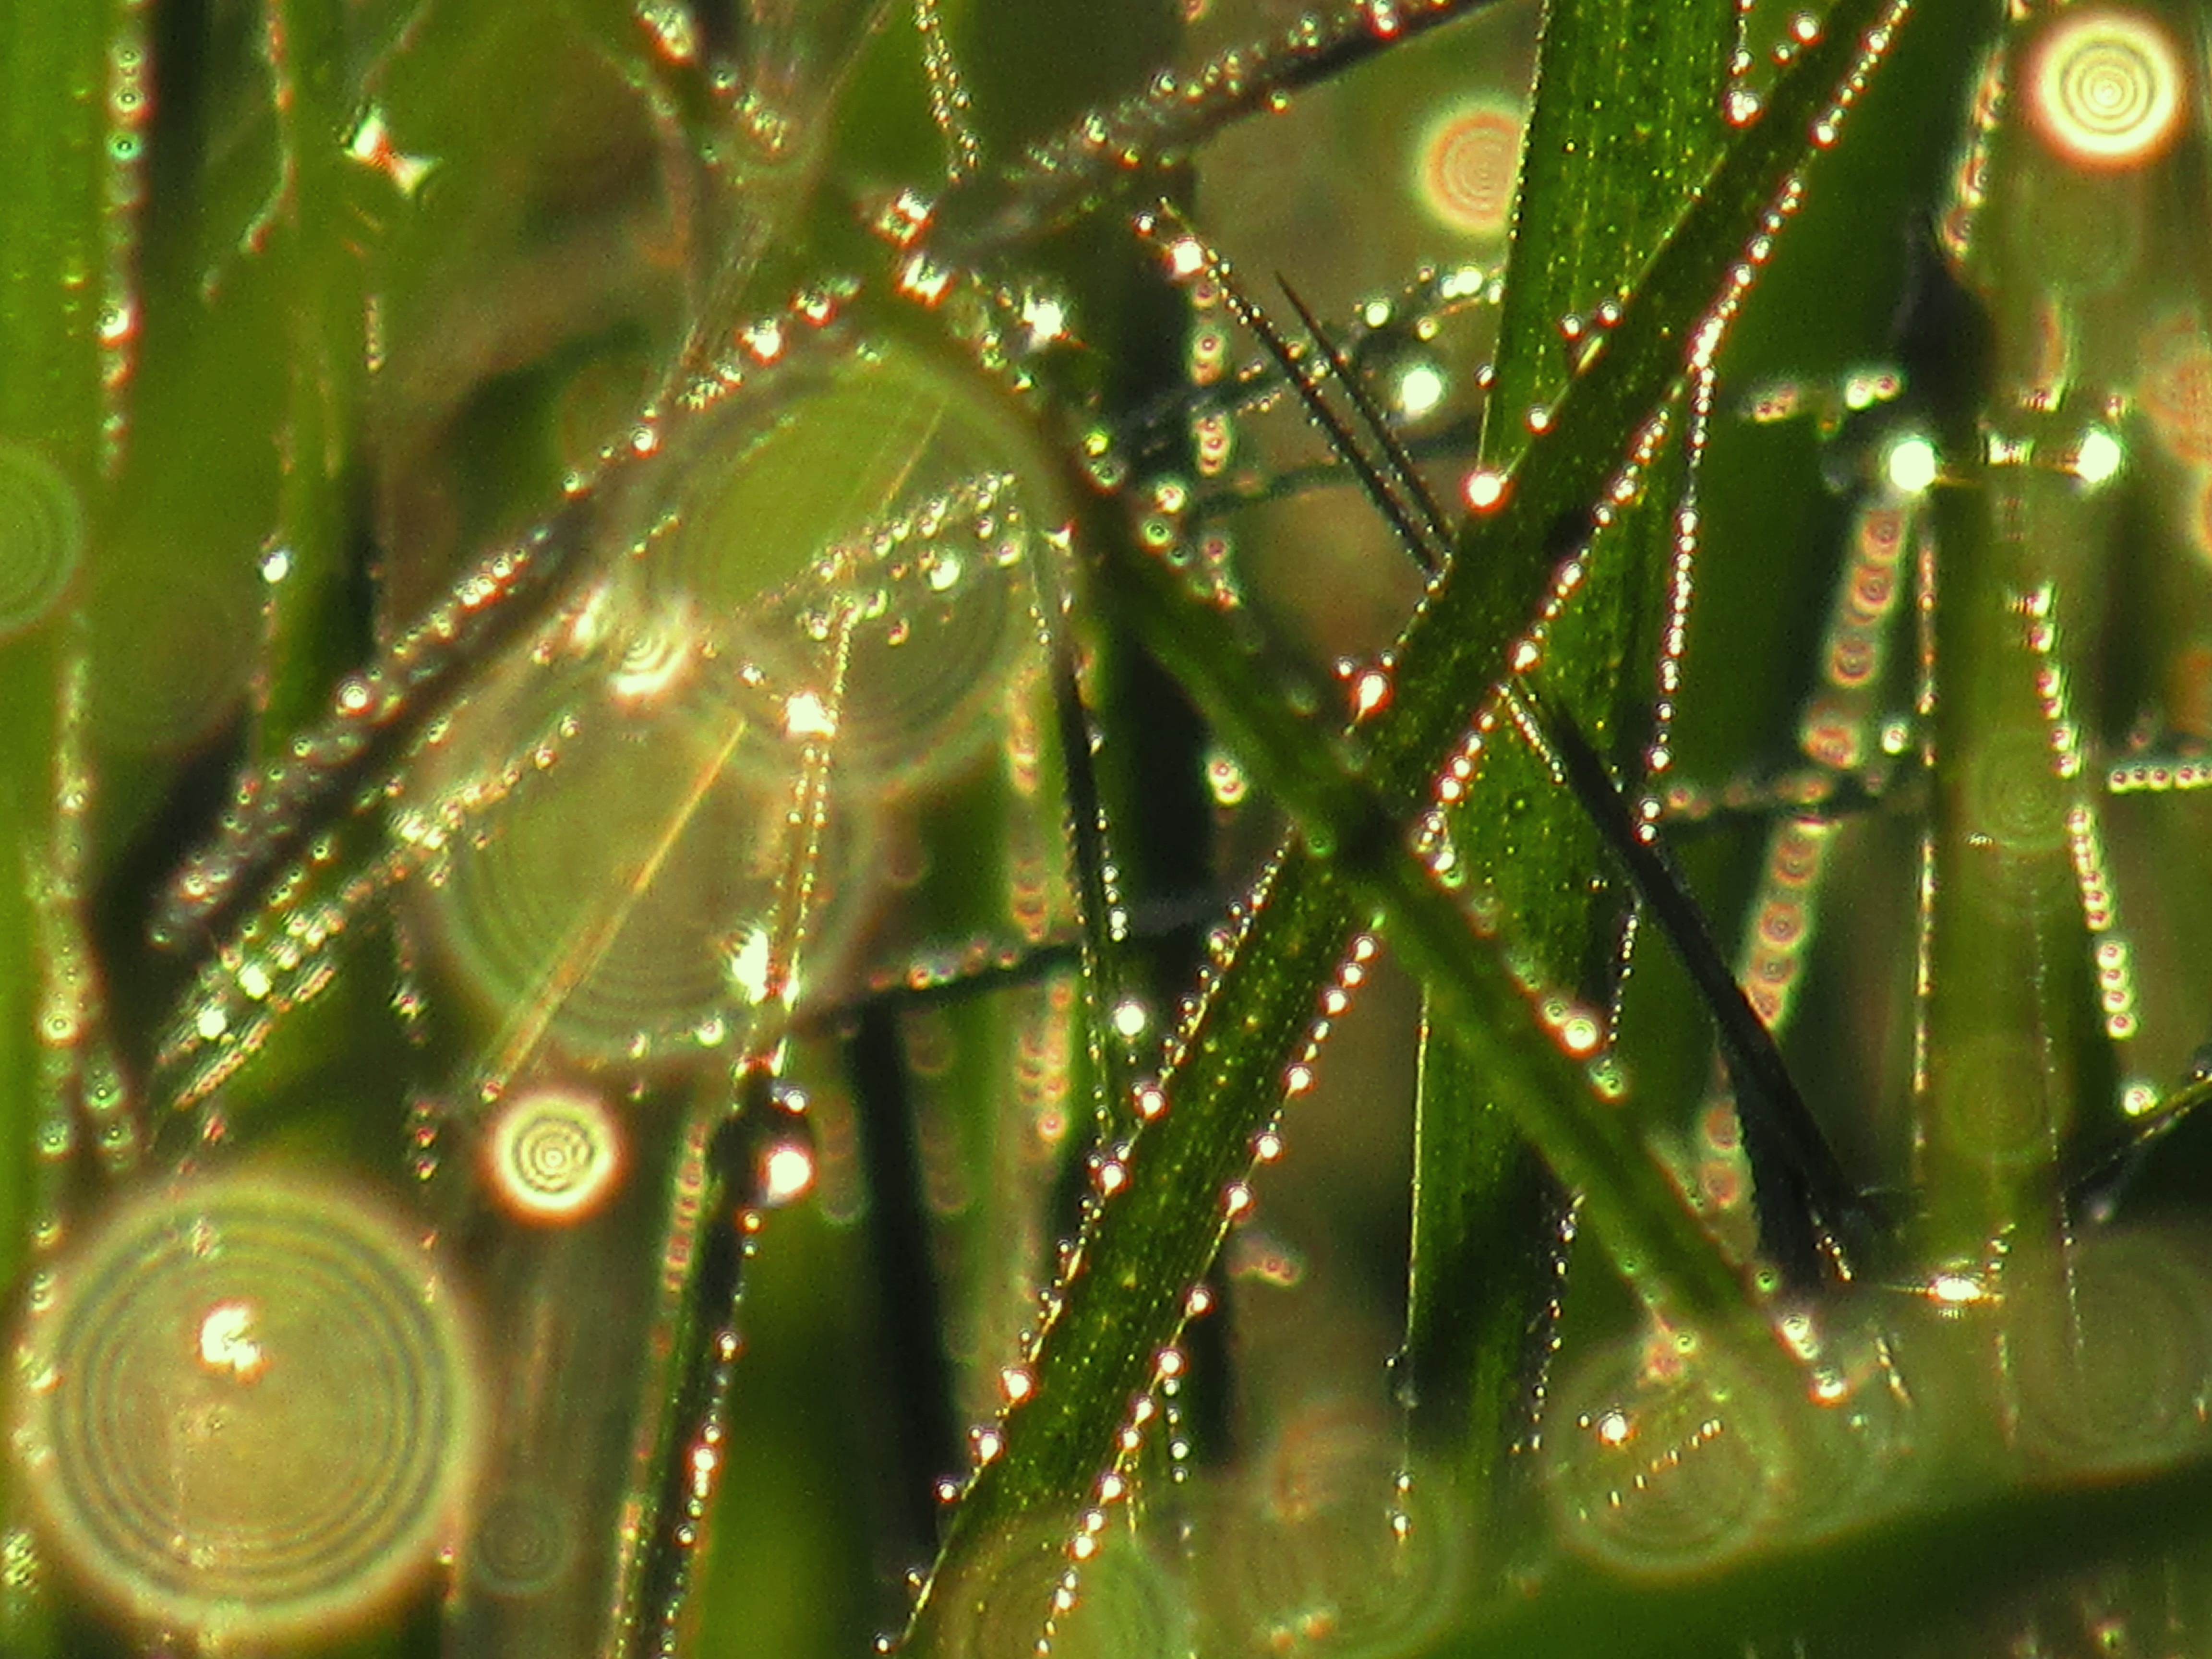
green, grass, sunlight, orbs, sun, light, blades, free, photo, land, pasture, moisture, water, dew, drop, macro photography, plant, leaf, close up, terrestrial plant, tree, black hair, branch, plant stem, pine family, pine, twig